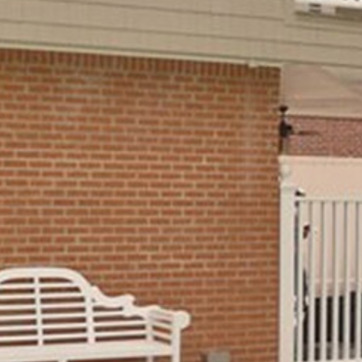
Material: brick